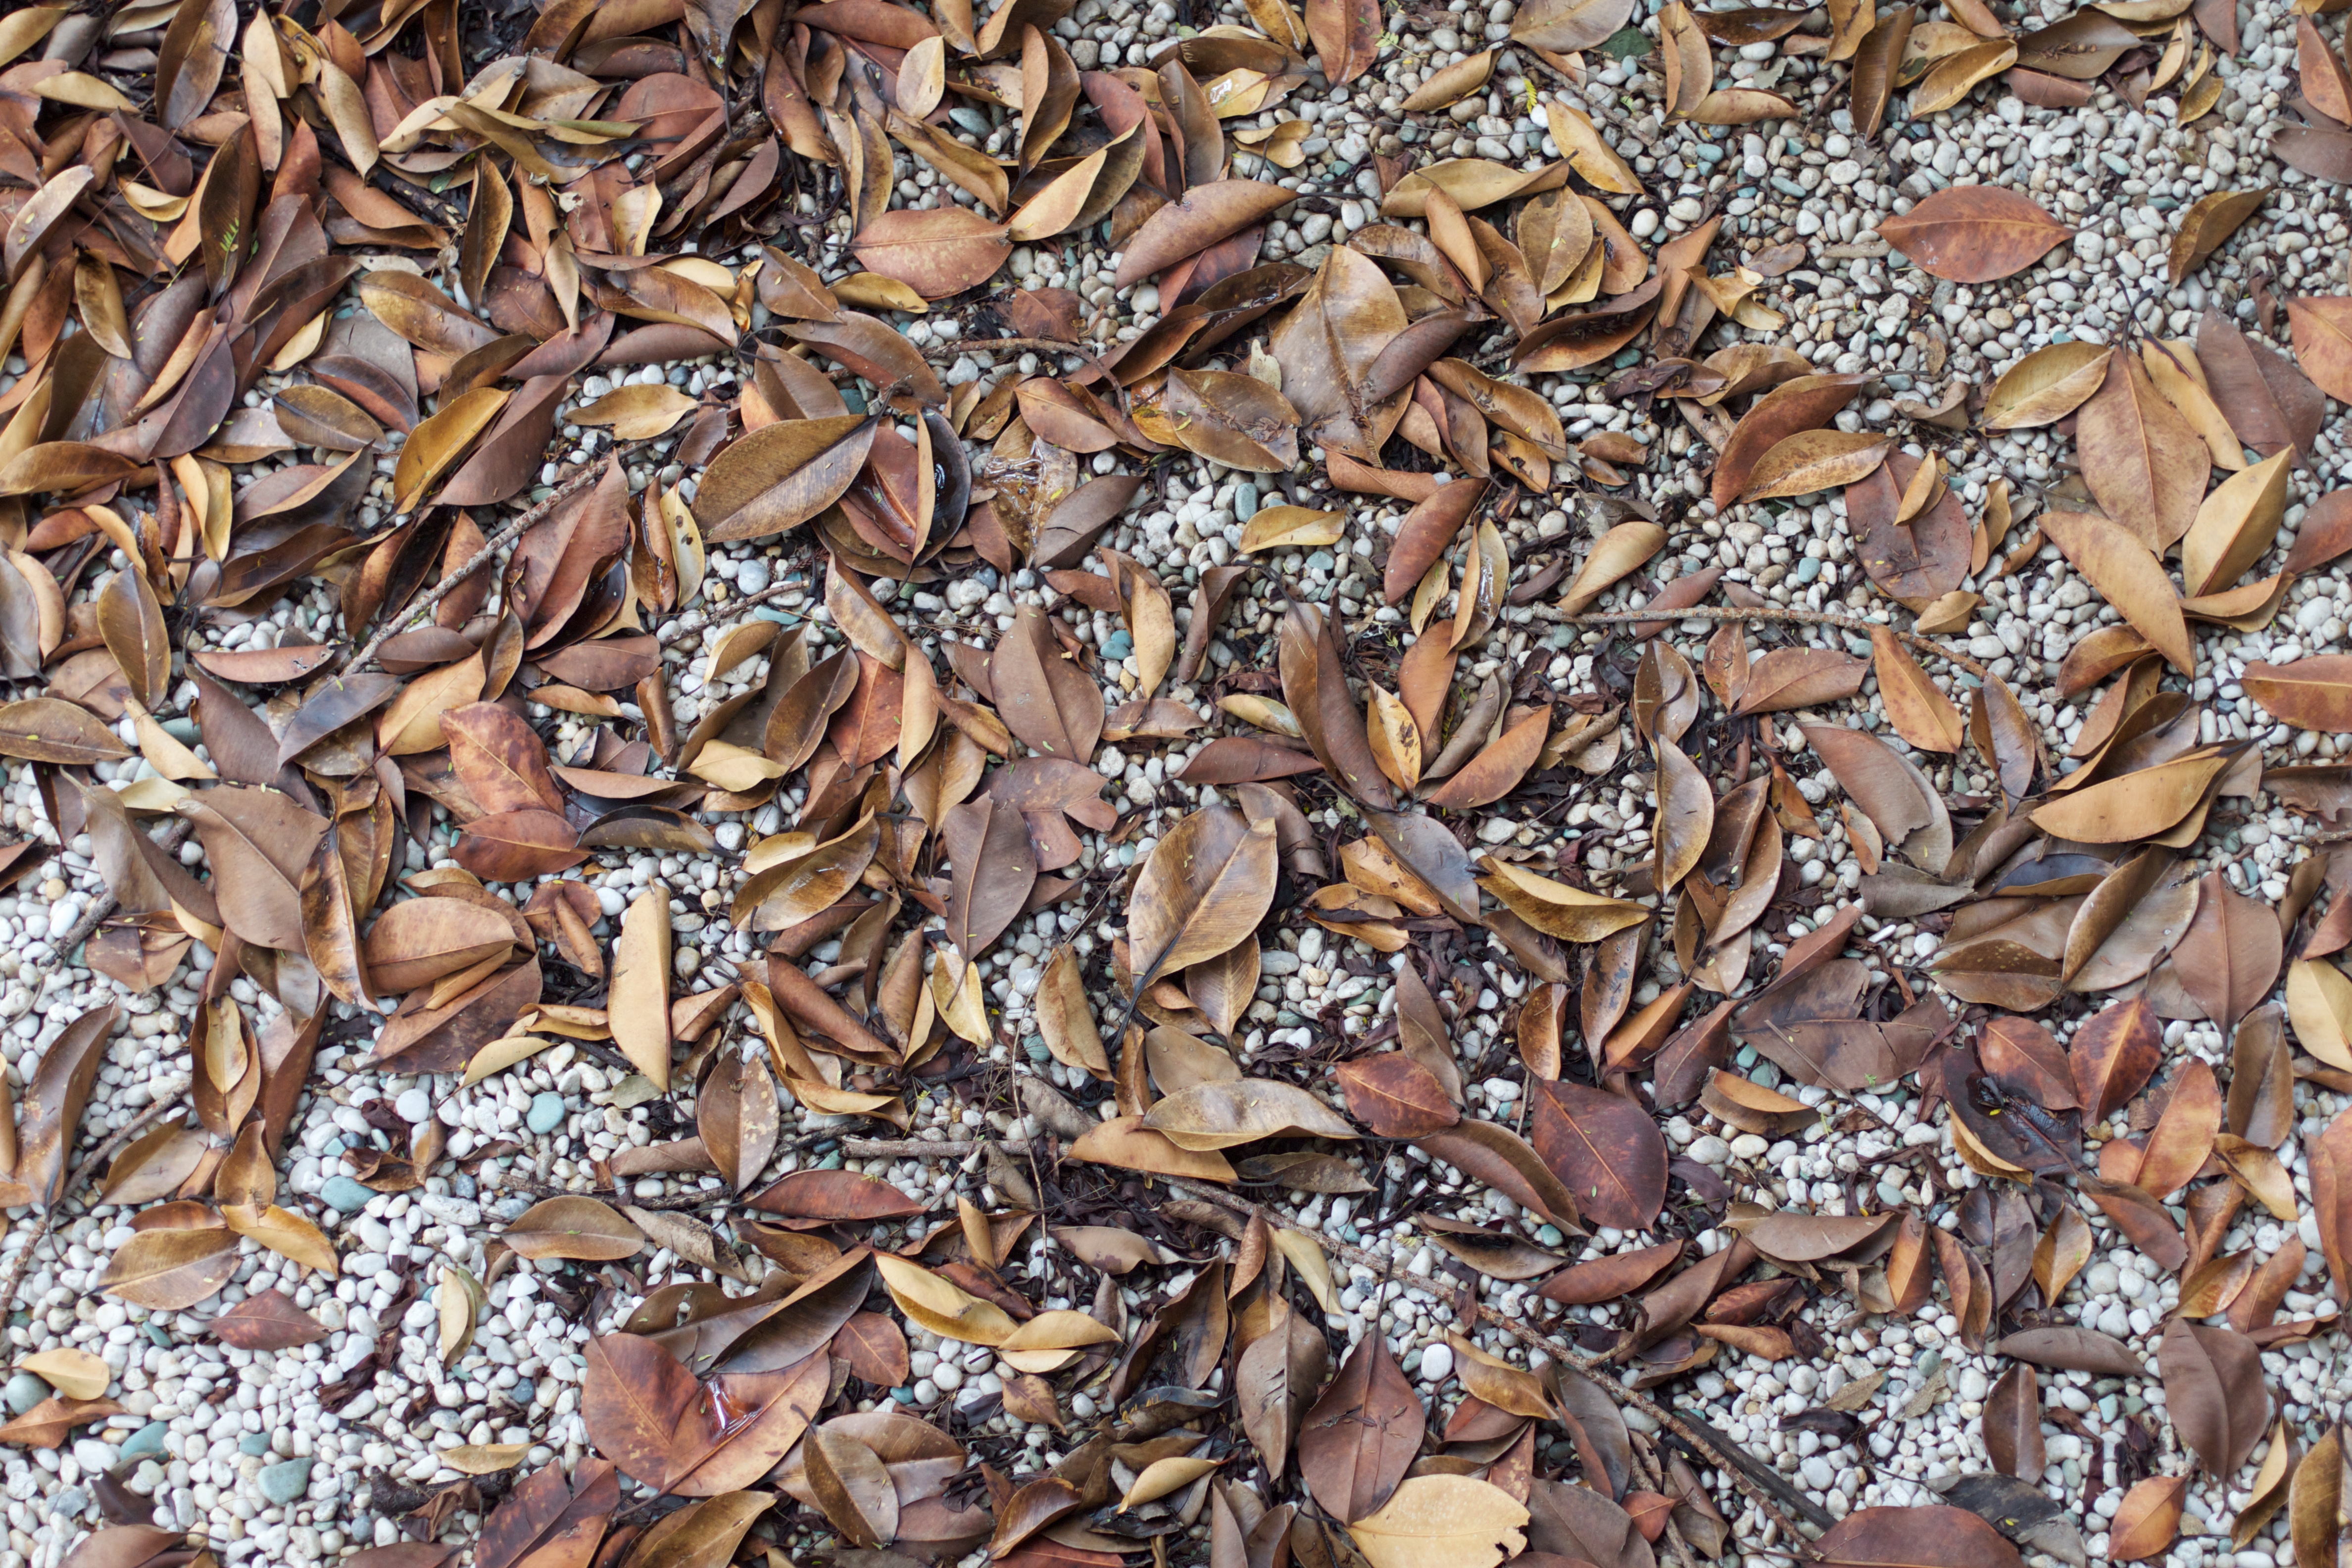
wood, leaf, flower, pattern, food, produce, crop, scrap, flavor, sunflower seed, grass family, snack food